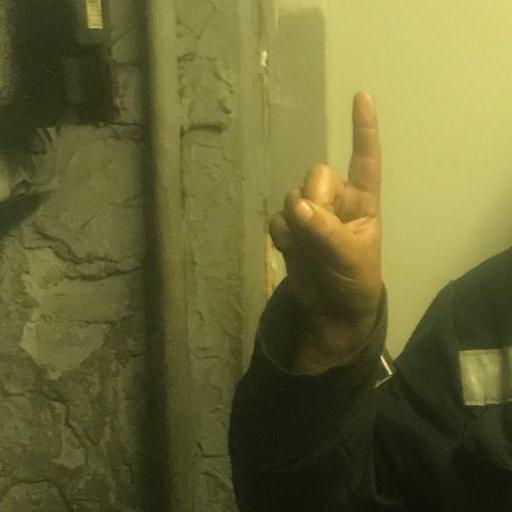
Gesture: one